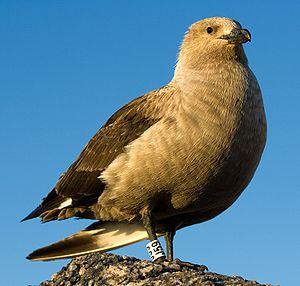
Skua antarctique
Le Labbe de McCormick dit aussi Skua antarctique ou encore Labbe antarctique est une espèce d'oiseau de mer appartenant à la famille des stercorariidés. Elle commémore l'explorateur et naturaliste britannique Robert McCormick.
La province de Santa Cruz est une province de l'Argentine, qui se trouve en Patagonie, dans le sud du pays. Sa capitale est la ville de Río Gallegos.
La terre Adélie est une région de l'Antarctique découverte en 1840 par l'explorateur français Jules Dumont d'Urville. L'aire d'environ 432 000 km² située entre 136° et 142° de longitude est et entre 90° et 67° de latitude sud est, sous le nom de Terre-Adélie, un territoire revendiqué par la France comme étant l'un des cinq districts des Terres australes et antarctiques françaises, bien que cette revendication ne soit pas universellement reconnue. Le territoire abrite la base scientifique française Dumont-d'Urville, sur l'île des Pétrels, rattachée au fuseau horaire UTC+10:00.